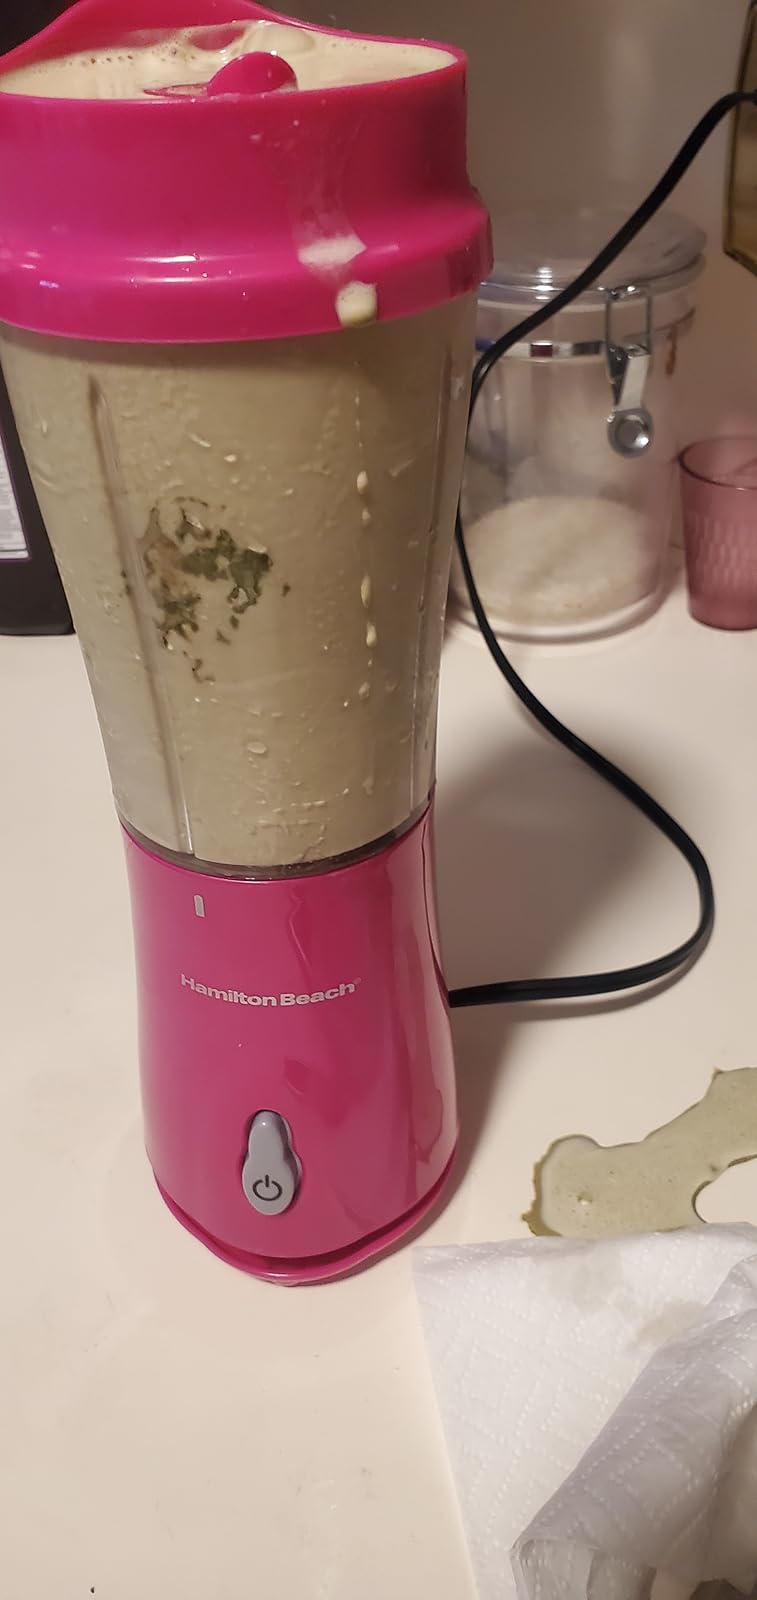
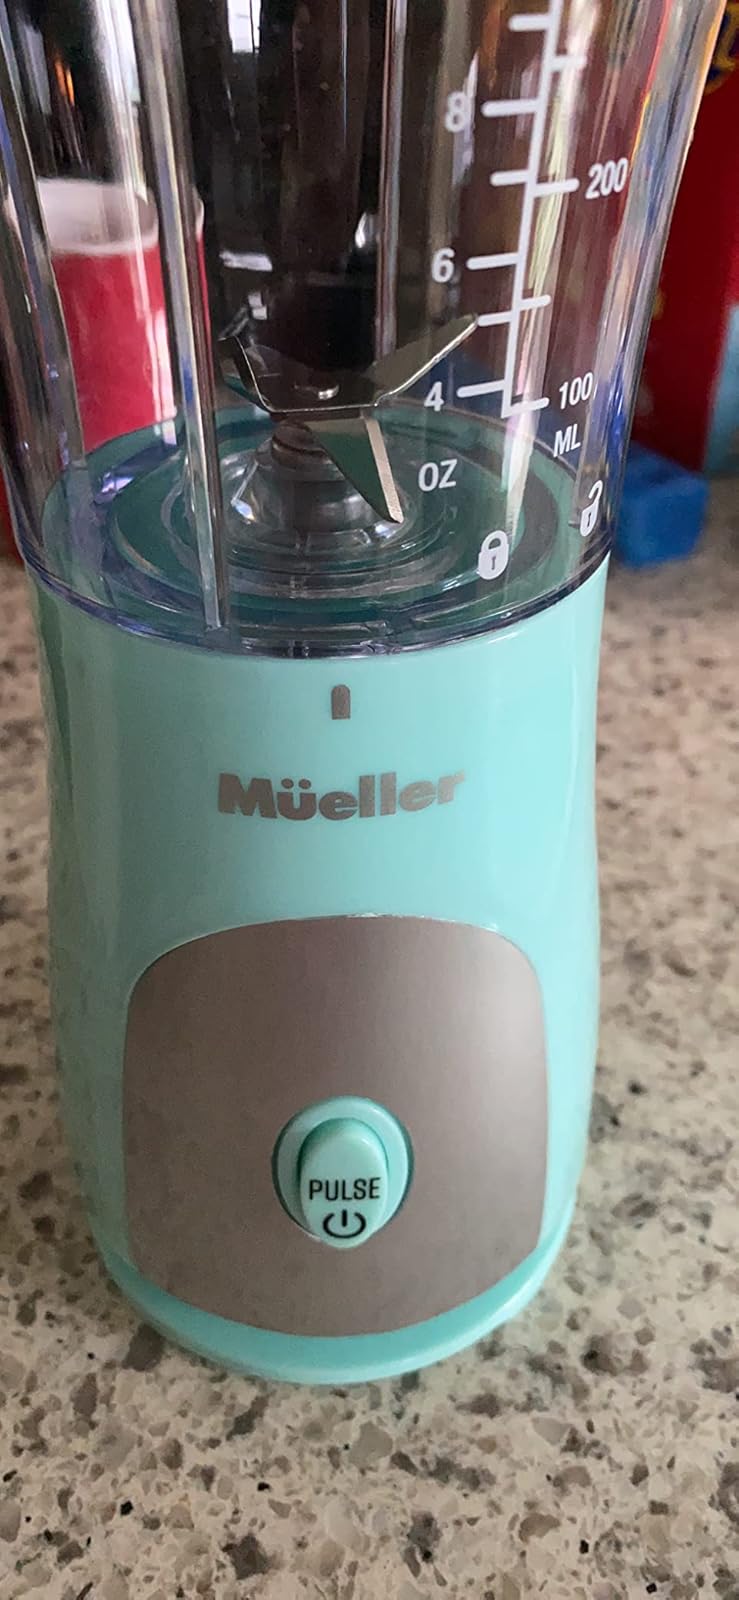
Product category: items_blender
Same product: no